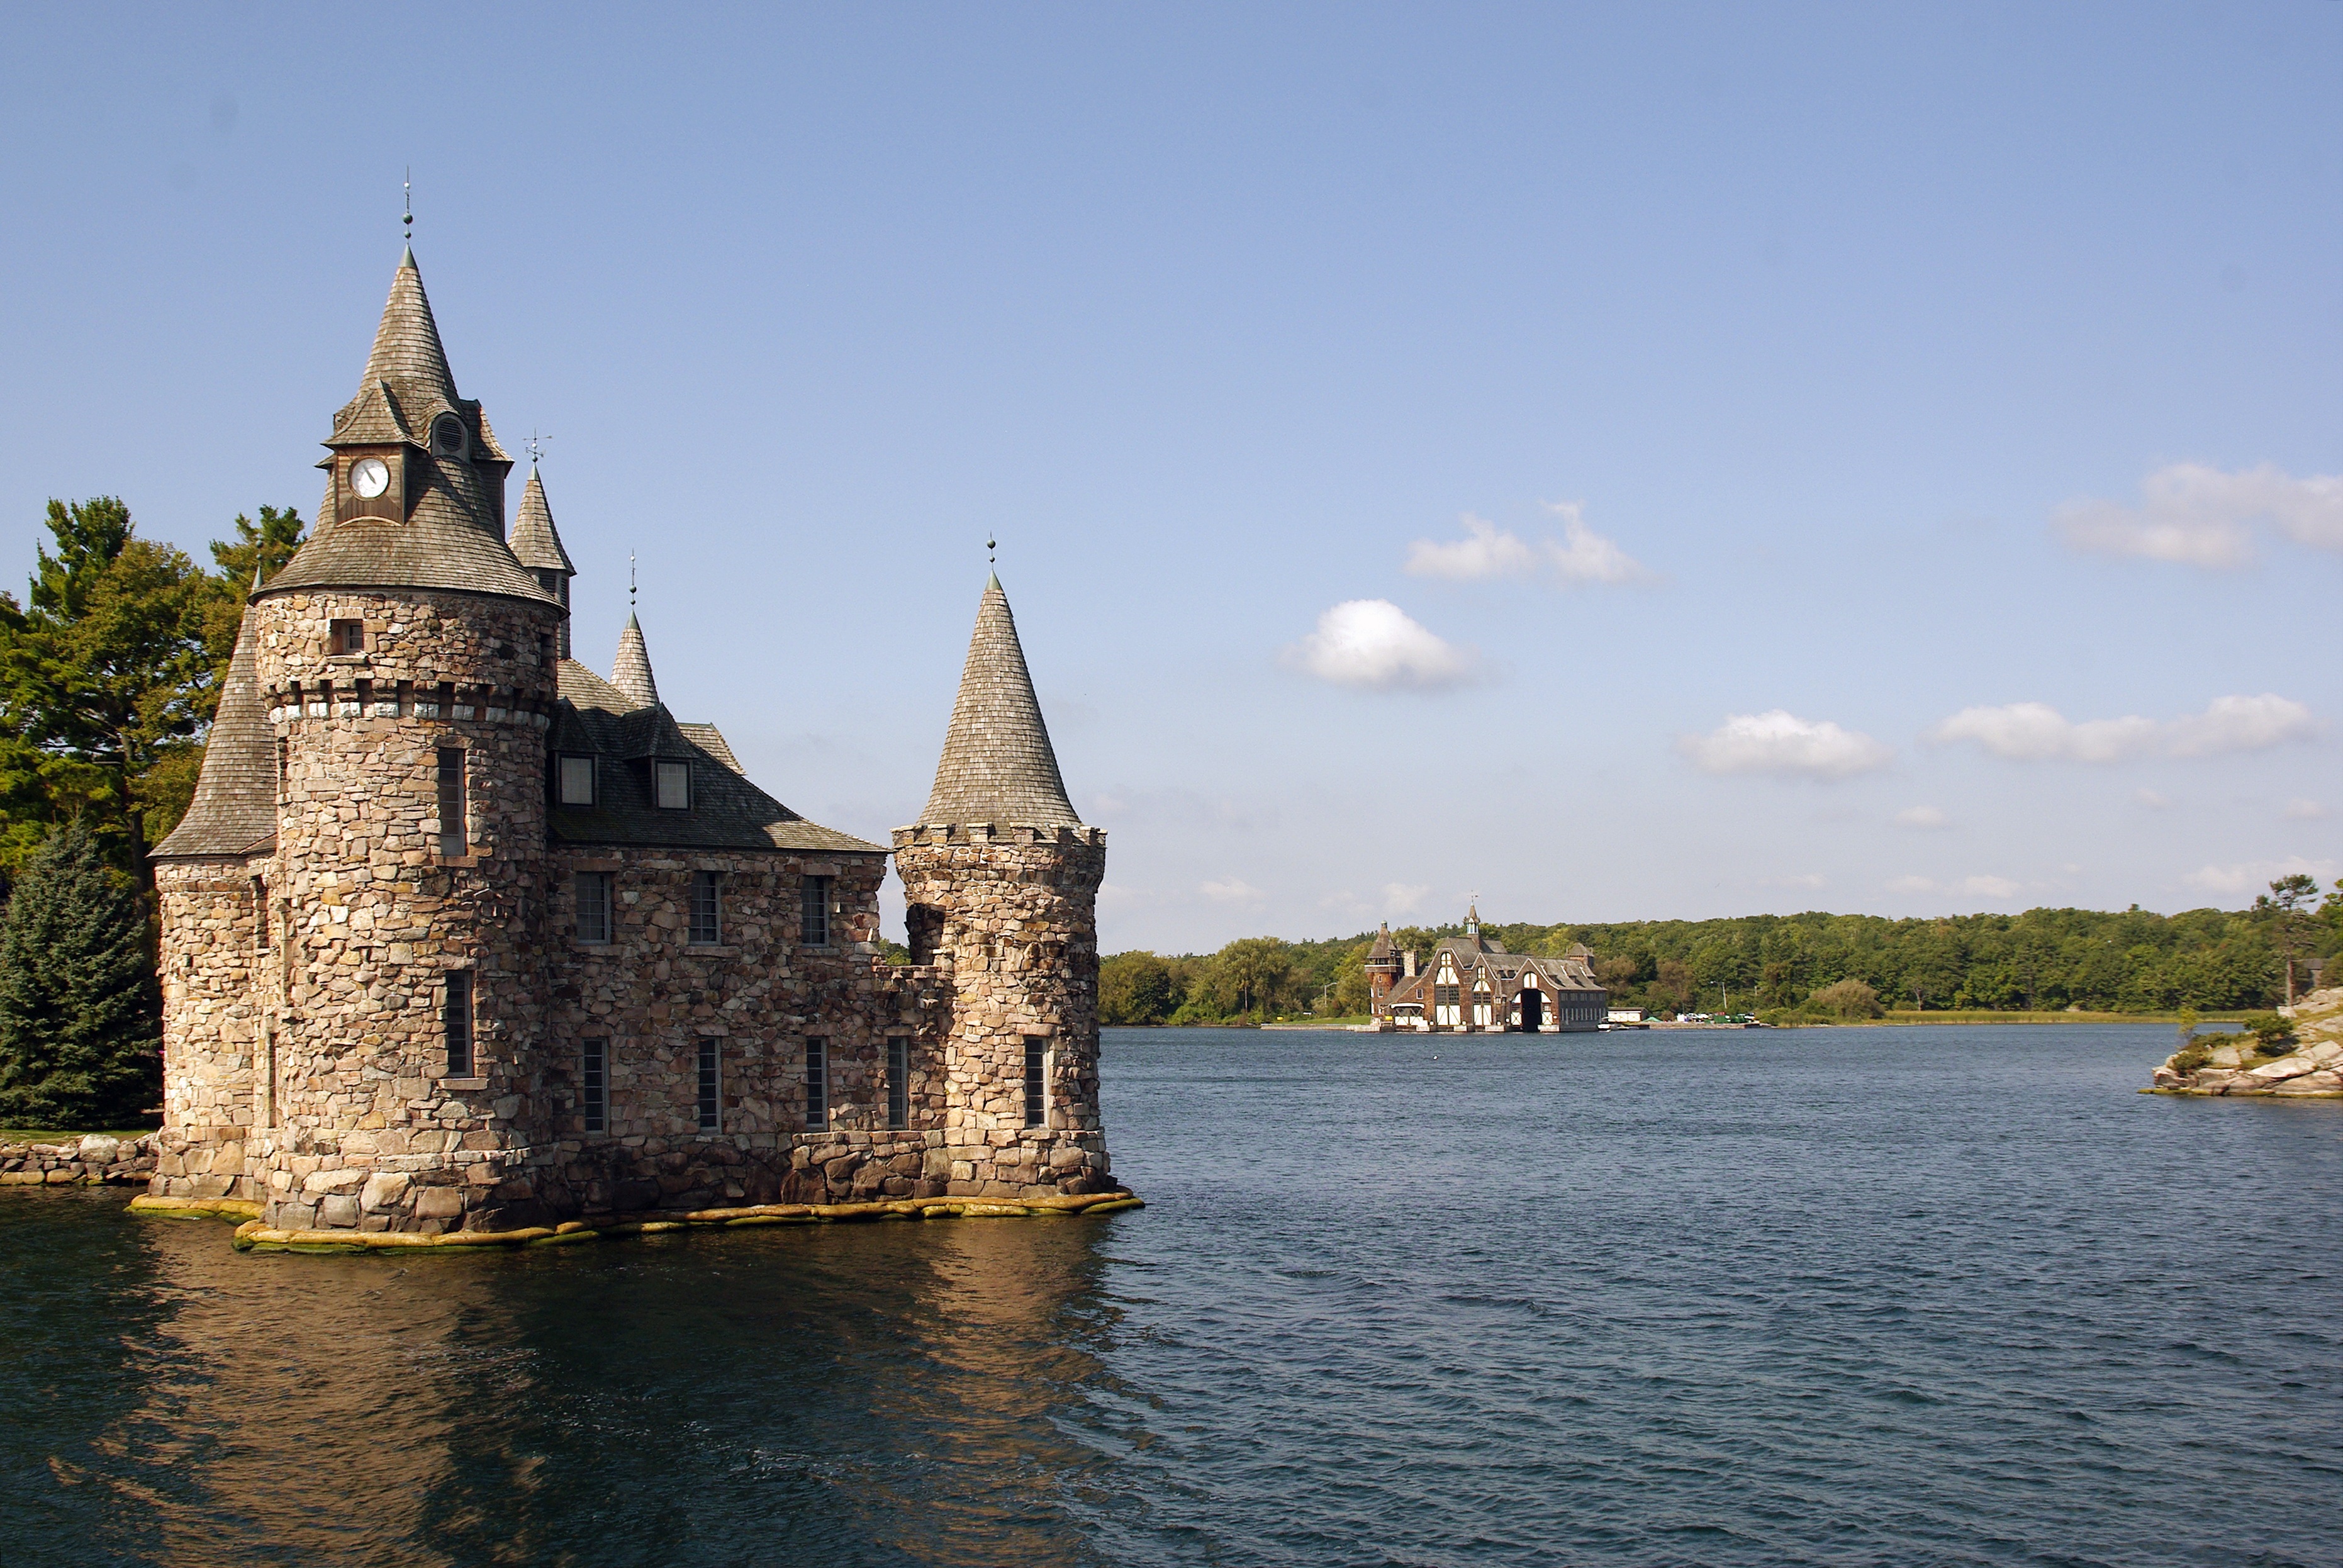
sea, villa, chateau, new york, river, tower, usa, island, castle, residence, tourism, waterway, canada, ontario, border, tours, thousand islands, bold castle, saint laurent